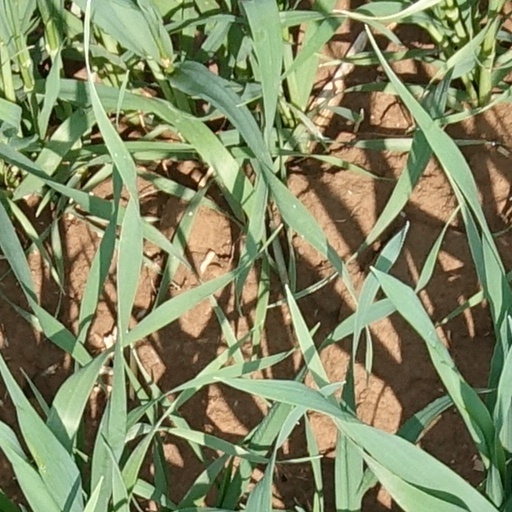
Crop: wheat